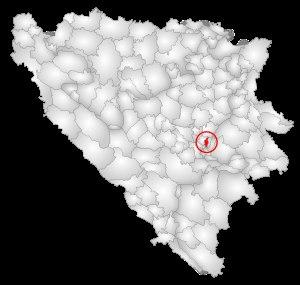
Centar est une municipalité de Bosnie-Herzégovine située dans le canton de Sarajevo et dans la Fédération de Bosnie-et-Herzégovine. Selon les premiers résultats du recensement bosnien de 2013, elle compte 12 083 habitants.